Vali (Ramayana)

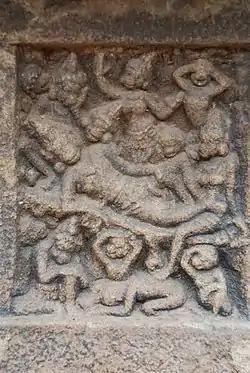
The miniature panel in Pullamangai, Pasupathi Koil, Thanjavur captures the scene of Vali's death. Tara his wife, Angada his son, his brother Sugreeva and other Vanaras are lamenting his death.

After the death of Vali, Sugriva recaptures his kingdom and regains his wife, Ruma. Angada, the son of Vali and Tara, is appointed Yuvaraja, or crown prince.